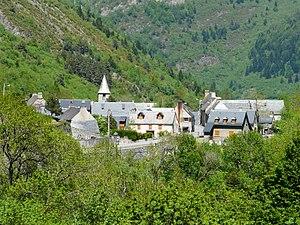
Le village d'Aragnouet vu du sud-ouest, Hautes-Pyrénées, France.
Aragnouet est une commune française située dans le département des Hautes-Pyrénées, en région Occitanie.